Herta Groves

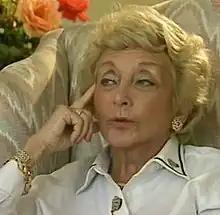
Herta Groves

Herta "Georgette" Groves (April 1920 – 27 April 2016) was an Austrian-born British milliner who made hats for Queen Elizabeth II.